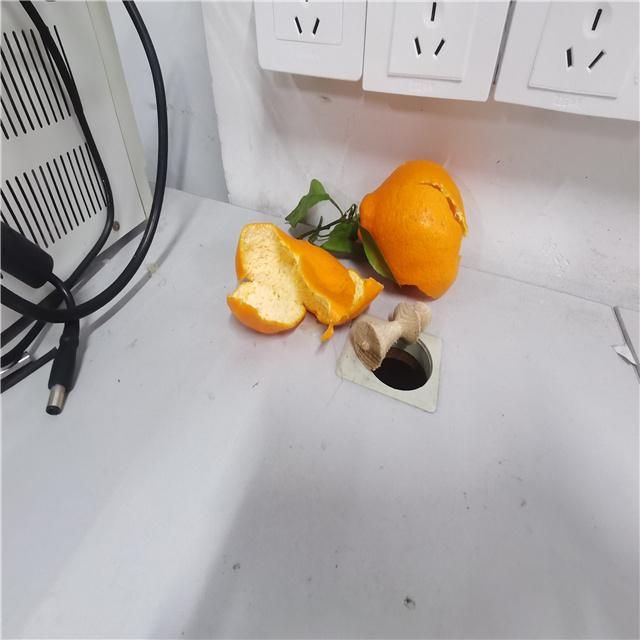
Label: peels